Xingtai East railway station

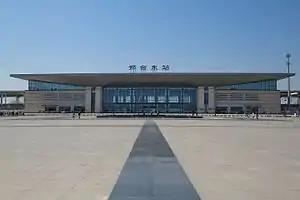
Station building

Xingtai East railway station is a railway station on the Beijing–Guangzhou–Shenzhen–Hong Kong high-speed railway located in Xingtai County, Xingtai, Hebei.